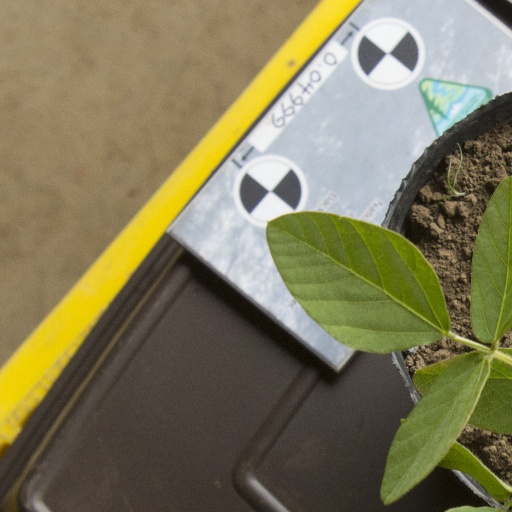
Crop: soybean